Southwick, Northamptonshire

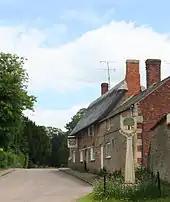
The Shuckburgh Arms

The Lynn family held the manor of Southwick from 1442 until 1840, and it was during their tenure that most of Southwick Hall was built, although the oldest parts date from the 14th century. The family ended in an heiress, Martha Lynn, who married but died childless in 1796. Her heirs were the Johnson family, who took the name and arms of Lynn but sold Southwick to the Capron family in 1840.